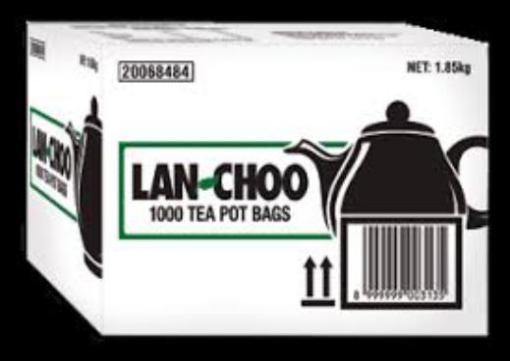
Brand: lan-choo
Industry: Food